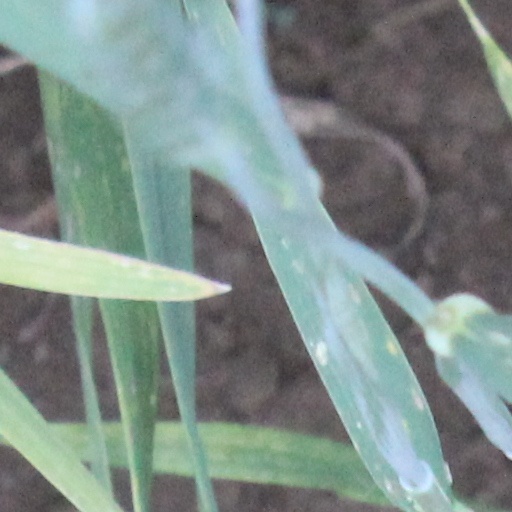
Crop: wheat